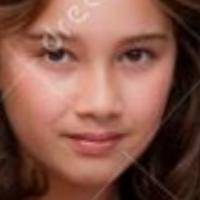
Age group: age 11-20